Arthur Raikes

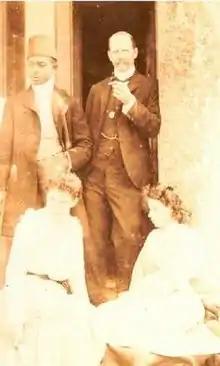
Arthur Raikes (right) with Sultan Ali Bin Hamud

Arthur Edward Harington Raikes (5 February 1867 – 3 March 1915) was a British army officer who served as acting prime minister, vizier and first minister to numerous Sultans of Zanzibar. Serving in the Wiltshire Regiment Raikes took up a position as brigadier-general in Zanzibar's army and fought on the pro-British side in the Anglo-Zanzibar War. He also helped to negotiate the demarcation of the boundary between Zanzibari and British territory on the African mainland. Raikes was awarded honours by several nations in the course of his work.